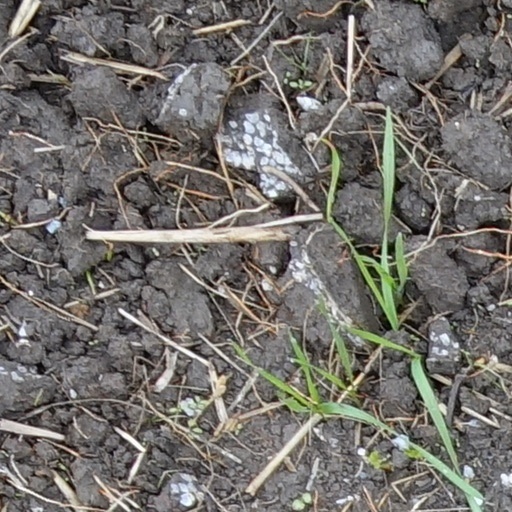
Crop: wheat